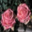
Label: rose